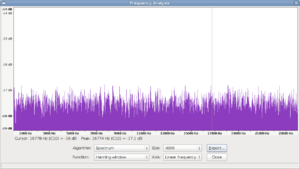
En théorie des probabilités et en statistique, les lois normales sont parmi les lois de probabilité les plus adaptées pour modéliser des phénomènes naturels issus de plusieurs événements aléatoires. Elles sont en lien avec de nombreux objets mathématiques dont le mouvement brownien, le bruit blanc gaussien ou d'autres lois de probabilité. Elles sont également appelées lois gaussiennes, lois de Gauss ou lois de Laplace-Gauss des noms de Laplace et Gauss, deux mathématiciens, astronomes et physiciens qui l'ont étudiée.